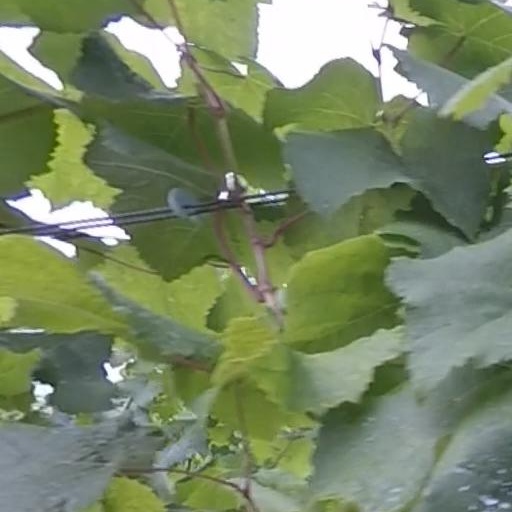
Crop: grape